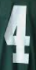
Number: 4